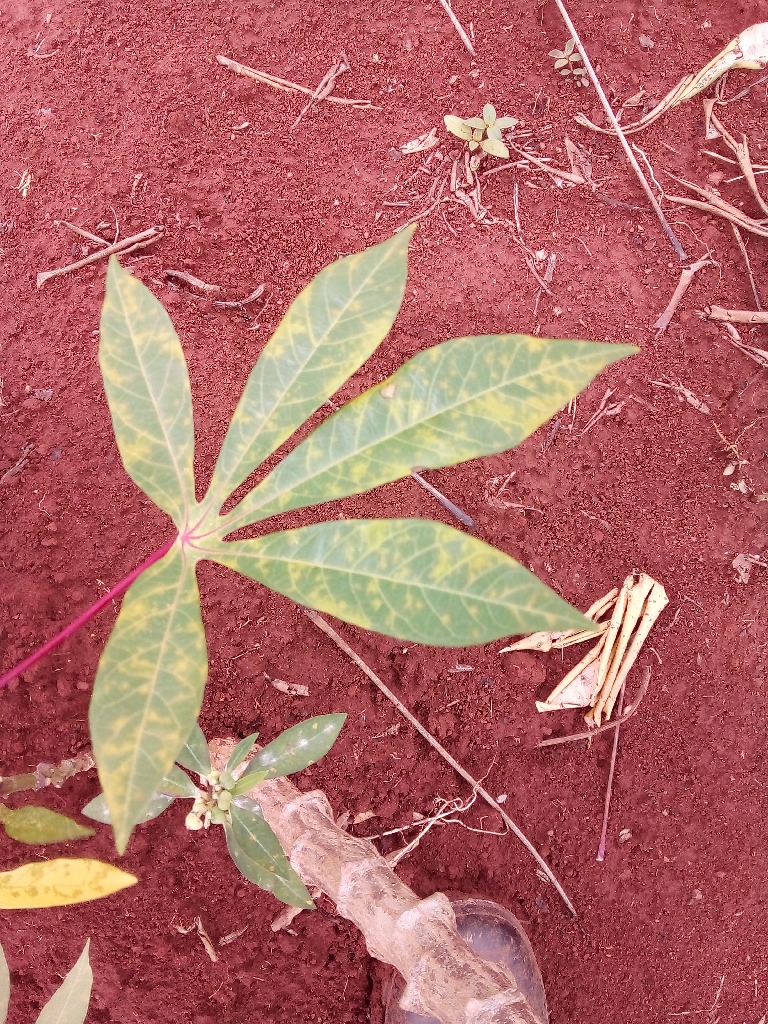
Label: cassava brown streak disease (cbsd)